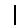
Label: 1